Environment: real
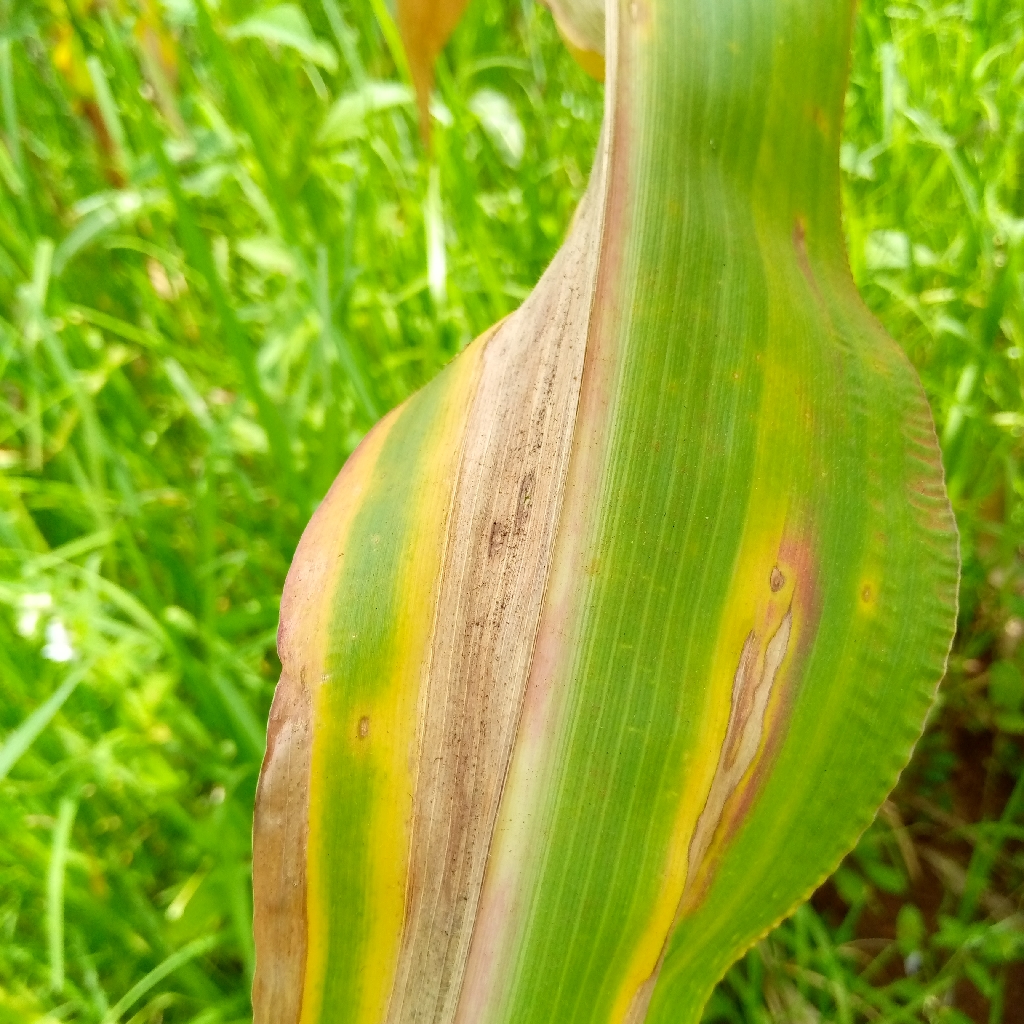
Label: northern_corn_leaf_blight